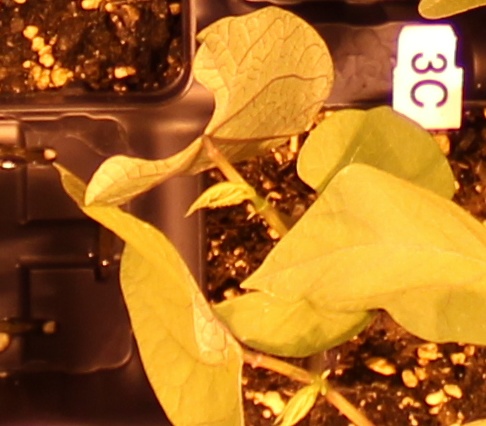
Label: Blackbean